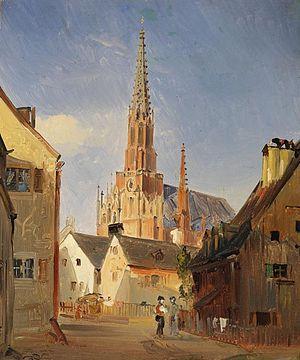
Friedrich Eibner, né le 25 février 1825 à Hilpoltstein et mort le 18 novembre 1877 à Munich, est un peintre bavarois.